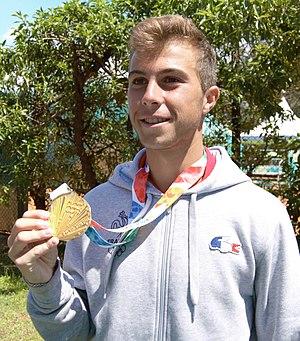
Hugo Gaston avec sa médaille d'or aux Jeux olympiques de la jeunesse de 2018.